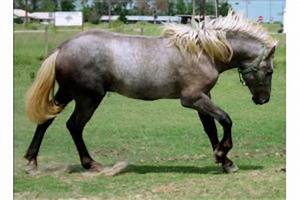
Label: horse